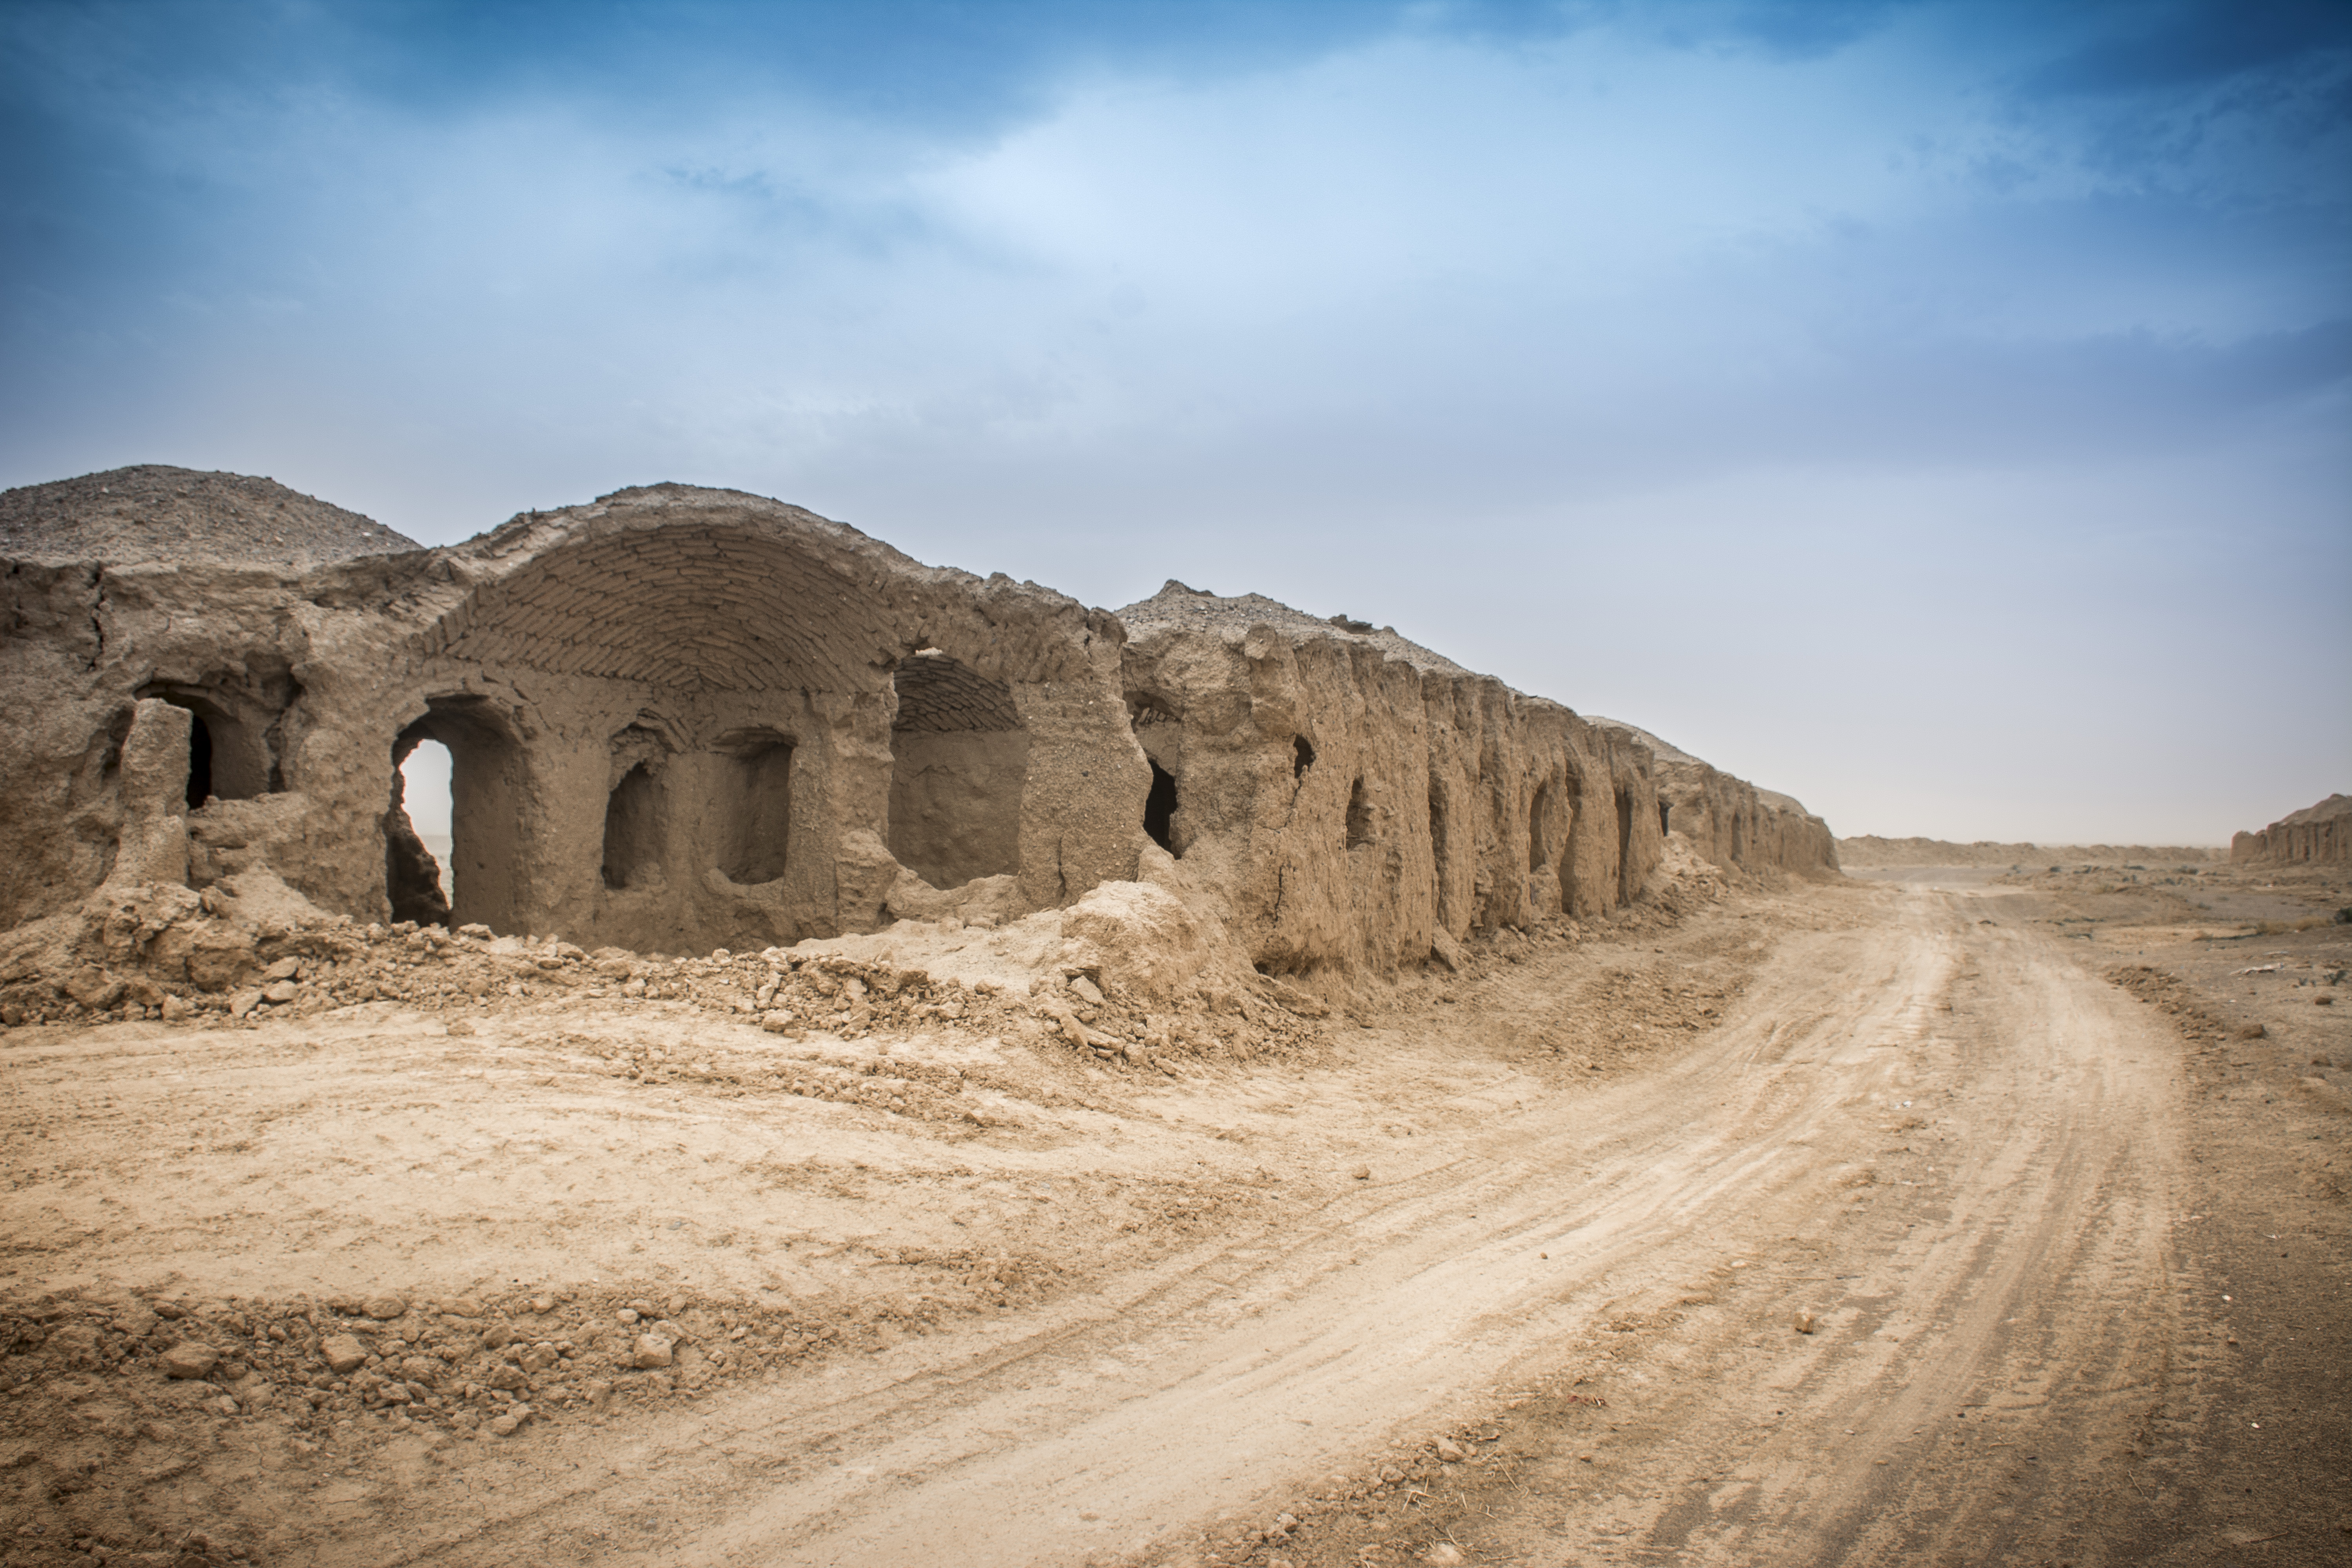
iran, village, residential, historical, tourism, sky, historic site, ancient history, badlands, ruins, history, cloud, soil, desert, archaeological site, landscape, ecoregion, fortification, sand, formation, arch, geology, aeolian landform, rock, caravanserai, plateau, stock photography